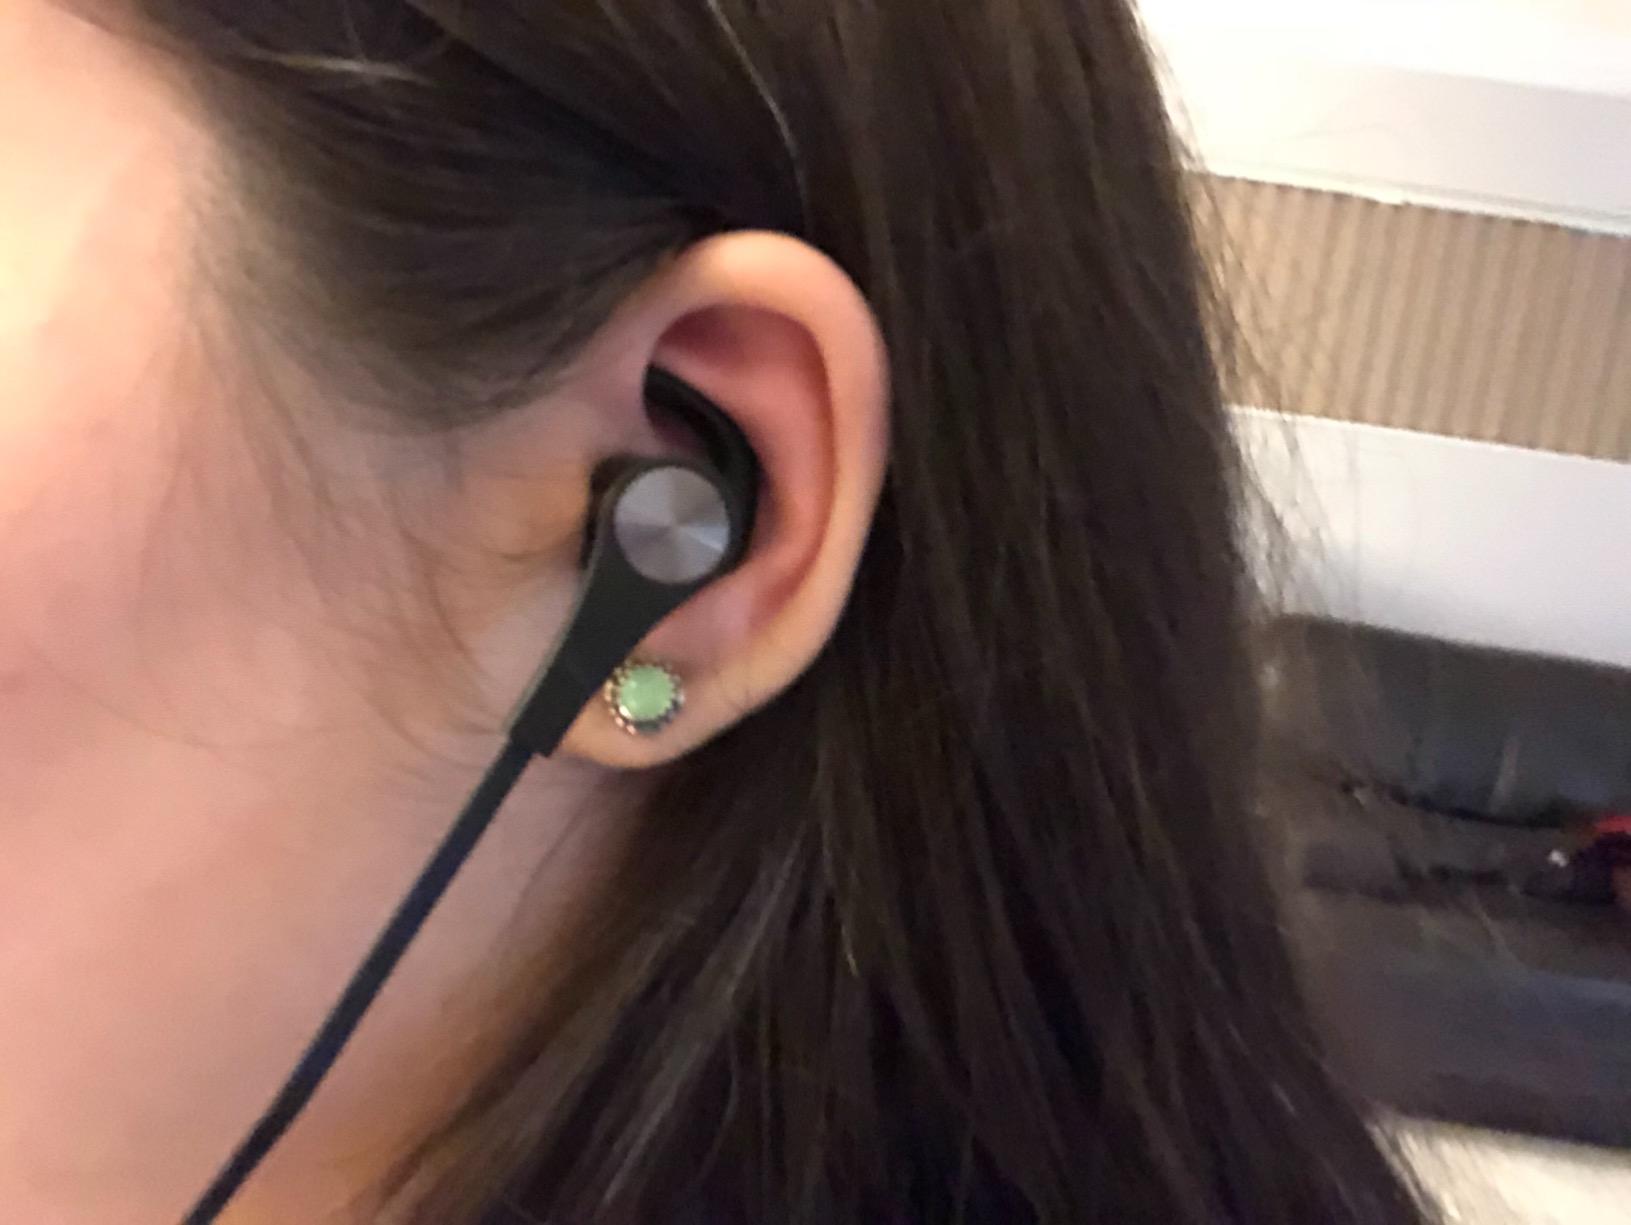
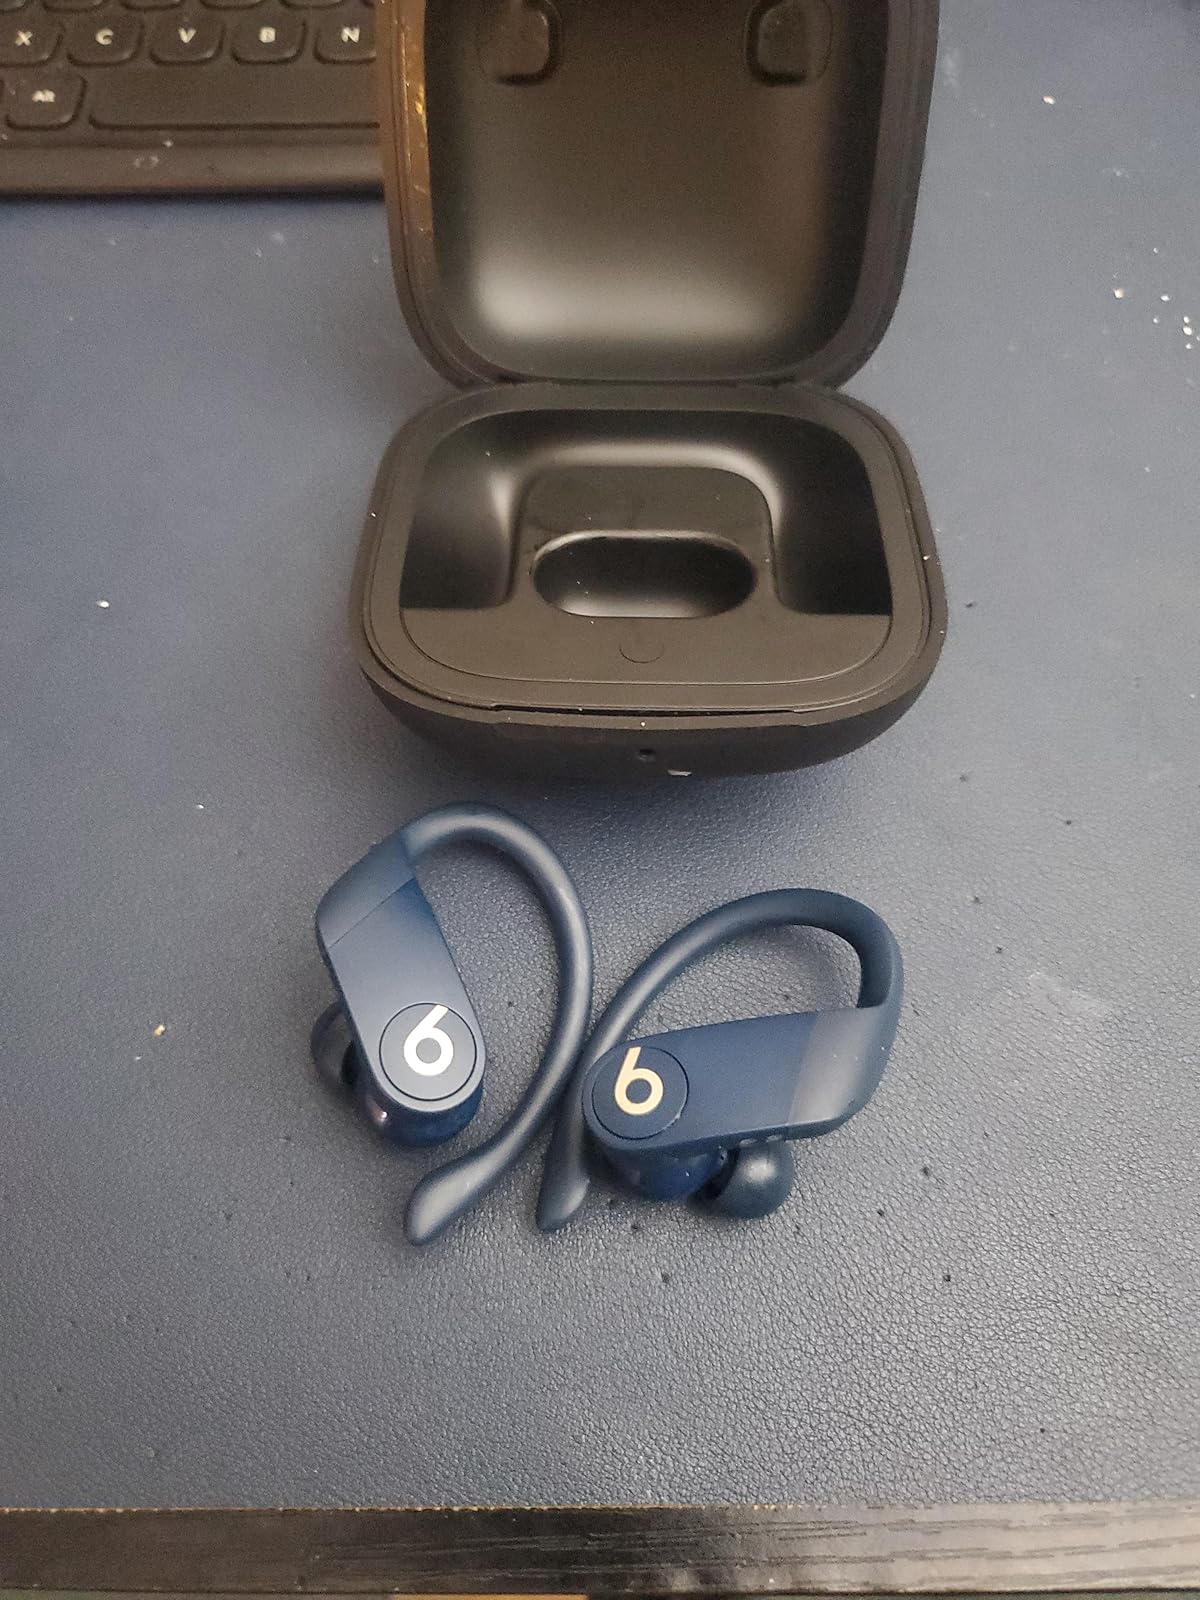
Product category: earbuds
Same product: no